Operation Hurricane

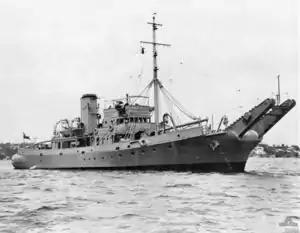
was used as a survey ship.

On 27 March 1951, Attlee sent Menzies a personal message saying that, while negotiations with the United States for use of the Nevada Test Site were ongoing, work would need to begin if the Montebello Islands were to be used in October 1952. Menzies replied that he could not authorise the test until after the Australian federal election, to be held on 28 April 1951, but was willing to allow work to continue. Menzies was re-elected, and the Australian government formally agreed in May 1951. On 28 May, Attlee sent a comprehensive list of assistance that it hoped that Australia would provide. A more detailed survey was requested, which was carried out by in July and August 1951. The British government emphasised the importance of security, so as not to imperil its negotiations with the United States. The Australian government gave all weapon design data a classification of "Top Secret", other aspects of the test being "Classified". Nuclear weapons design was already covered by a D notice in the United Kingdom. Australian D Notice No. 8 was issued to cover nuclear tests.